Rudolf Engelhard

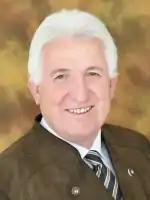
Rudolf Engelhard

Rudolf Engelhard (born 10 March 1950) is a German politician, representative of the Christian Social Union of Bavaria. Between 1986 and 1996 he was a member of the Landtag of Bavaria.